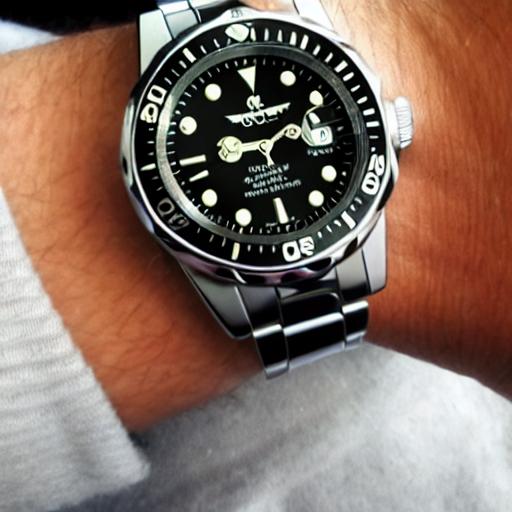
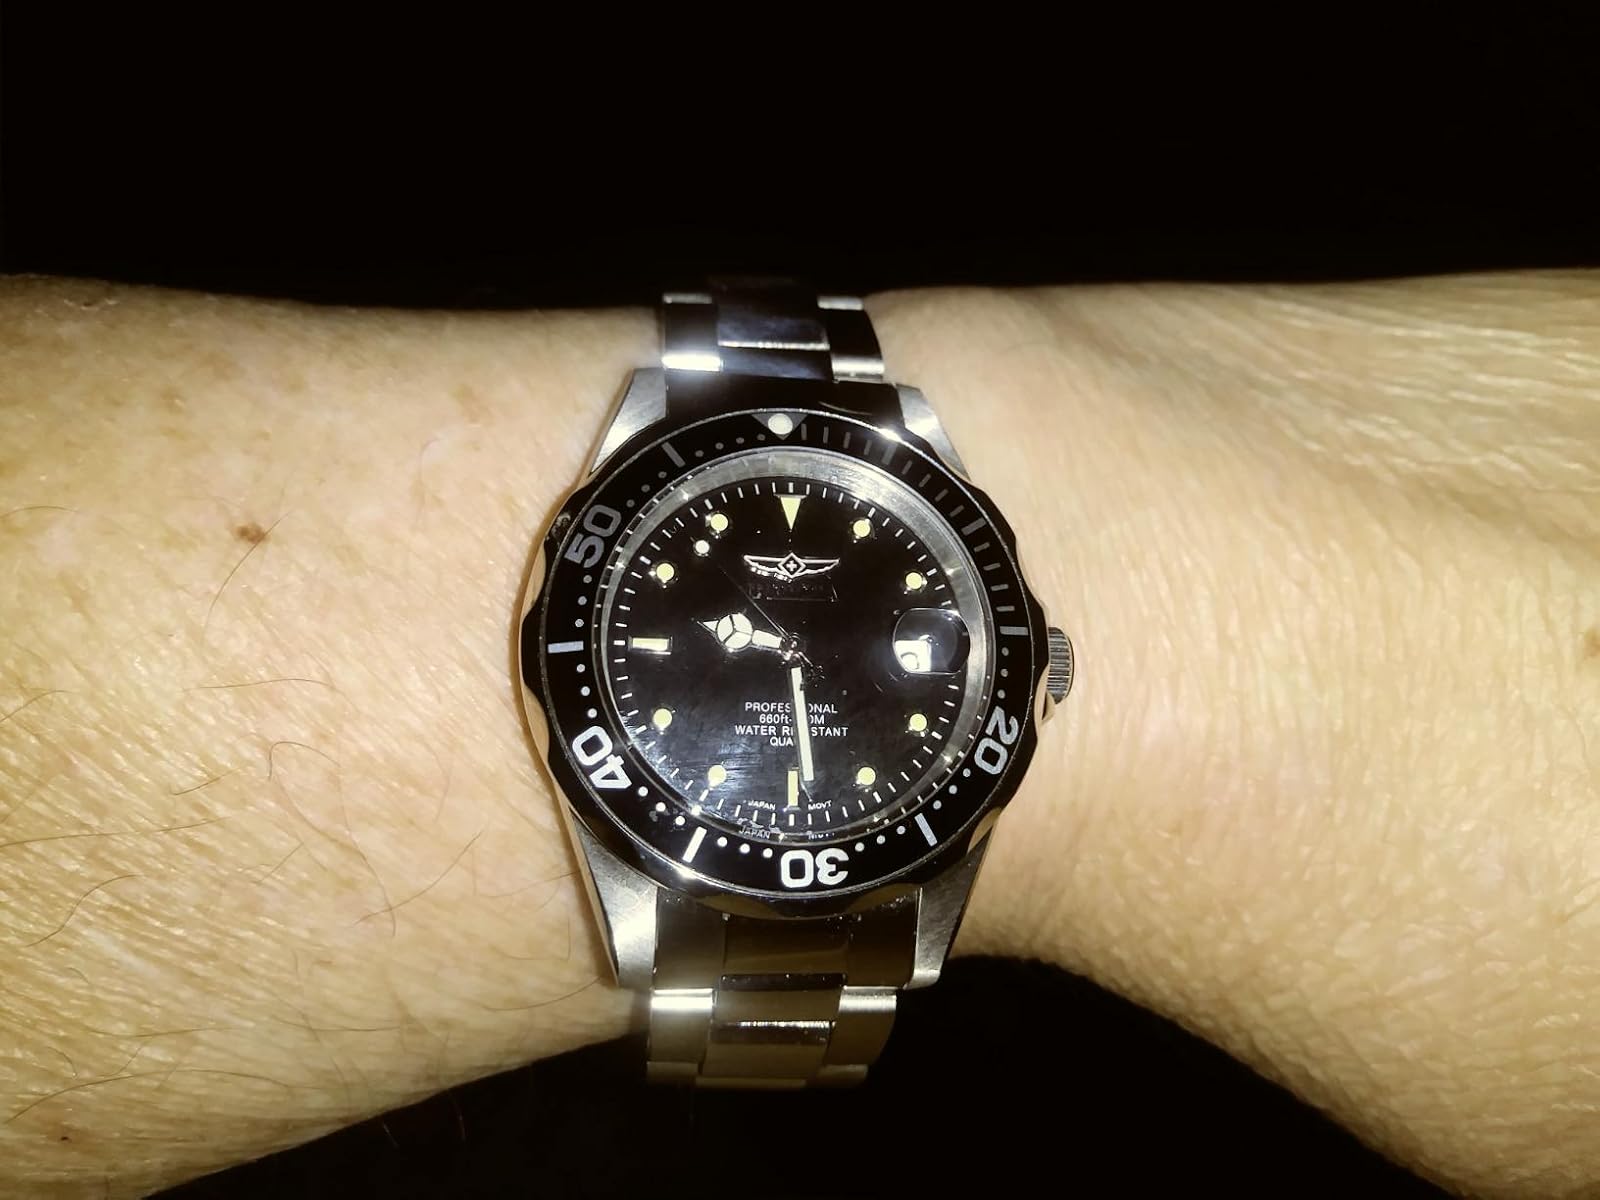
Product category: accessories_watch
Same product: no